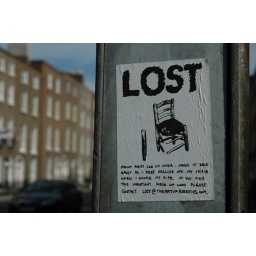
a photo from Riciardas Brazinskas, street sign by the art of asbestos. Dublin. Very nice and creative text.